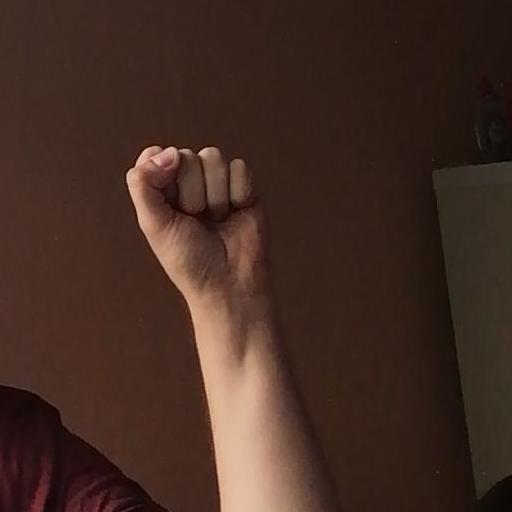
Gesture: fist